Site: brandenburg
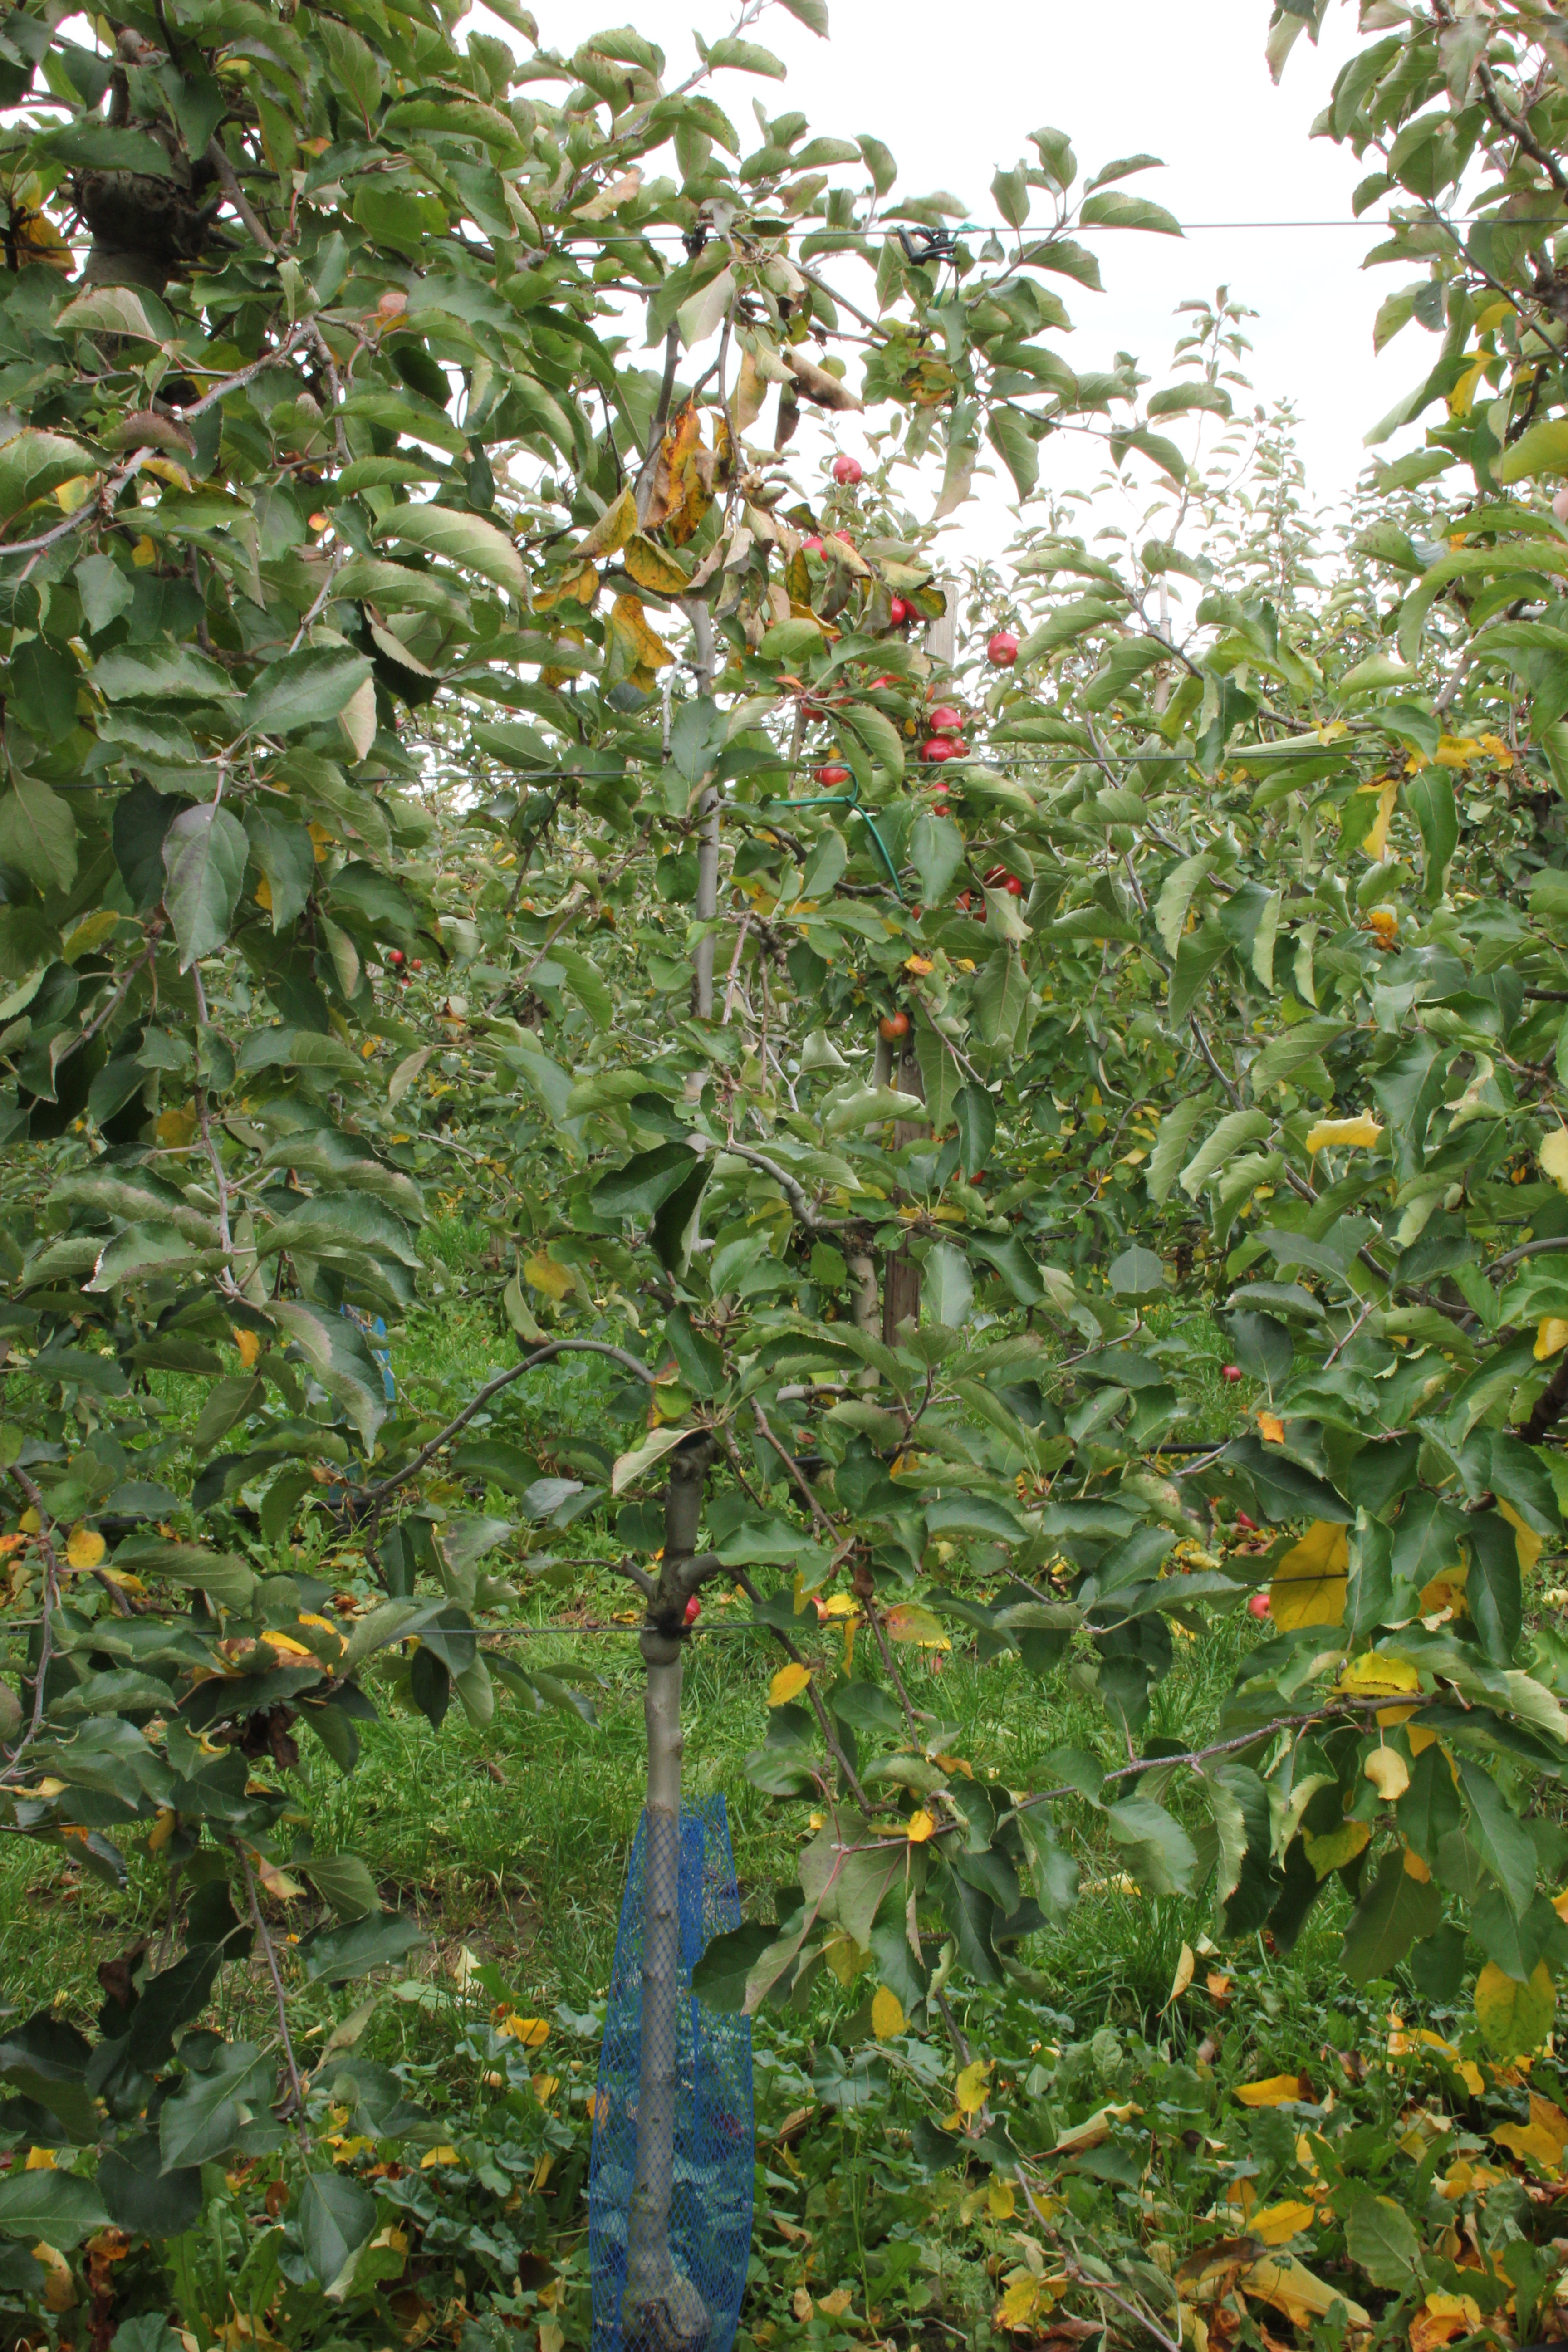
Growth stage (BBCH 91): Senescence, beginning of dormancy